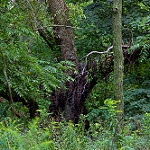
Scene: Outdoor